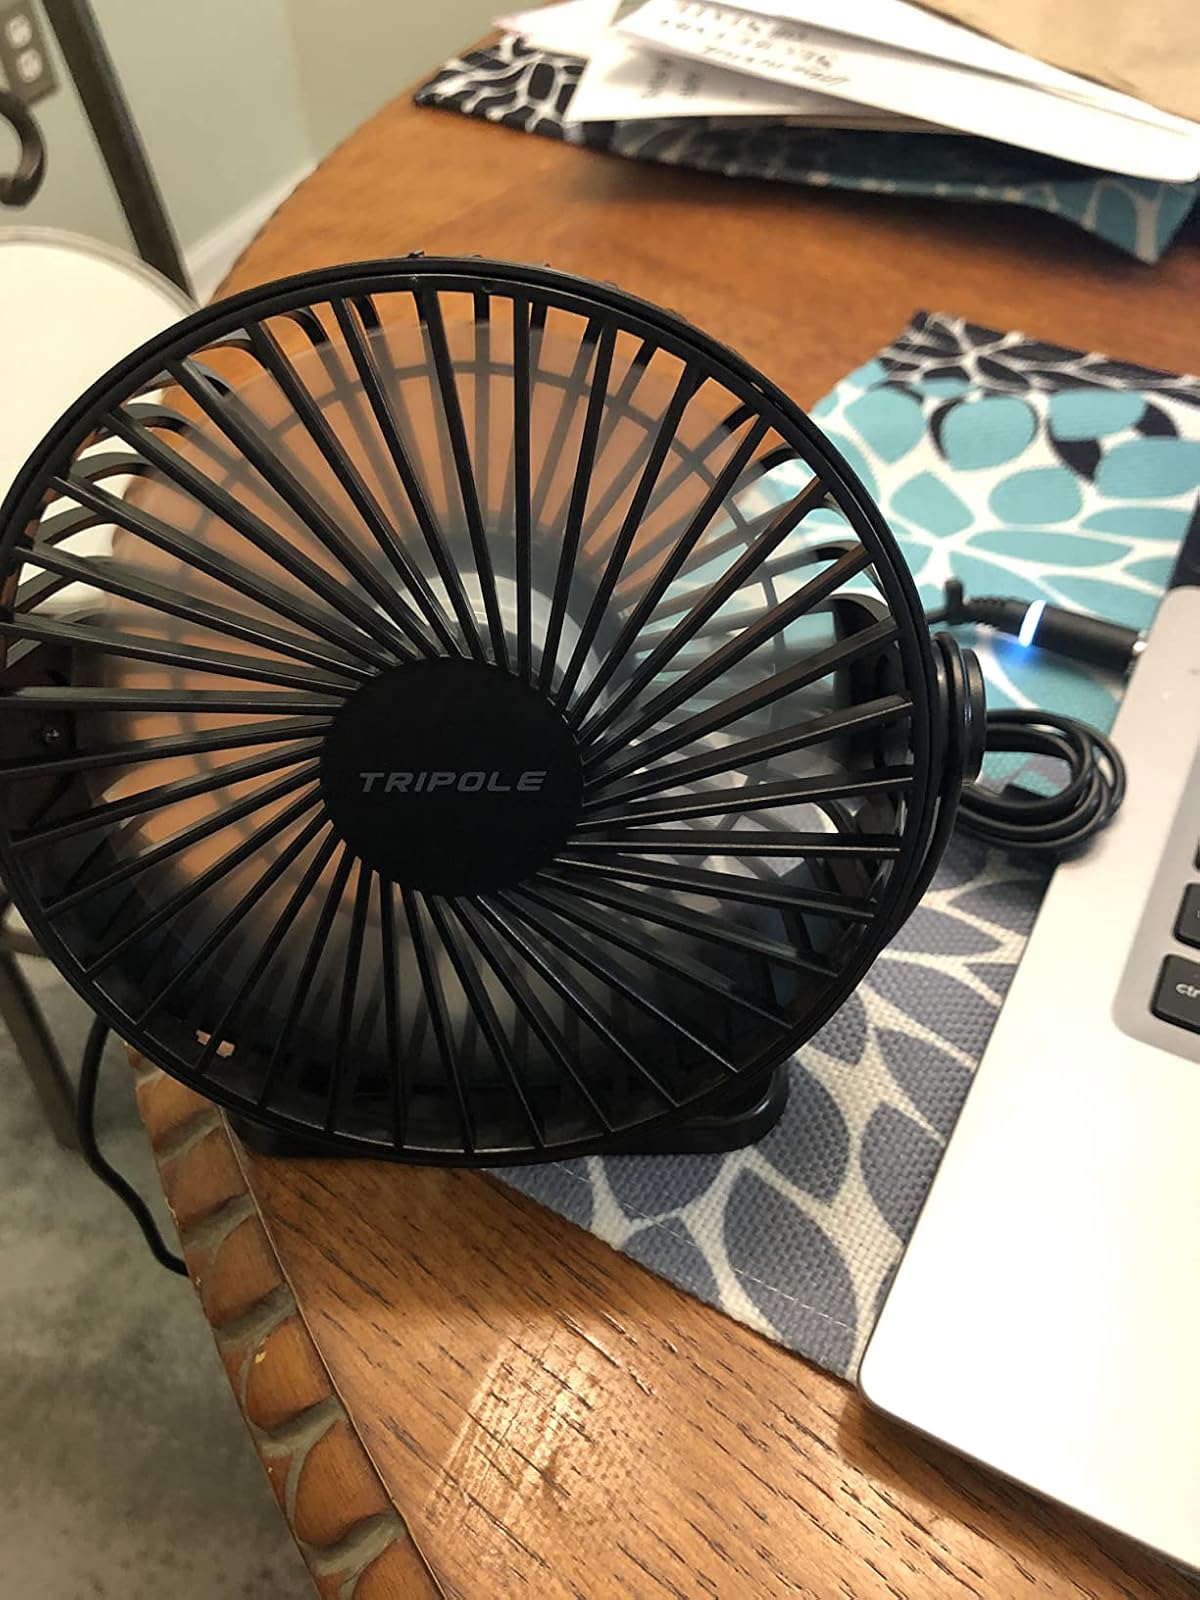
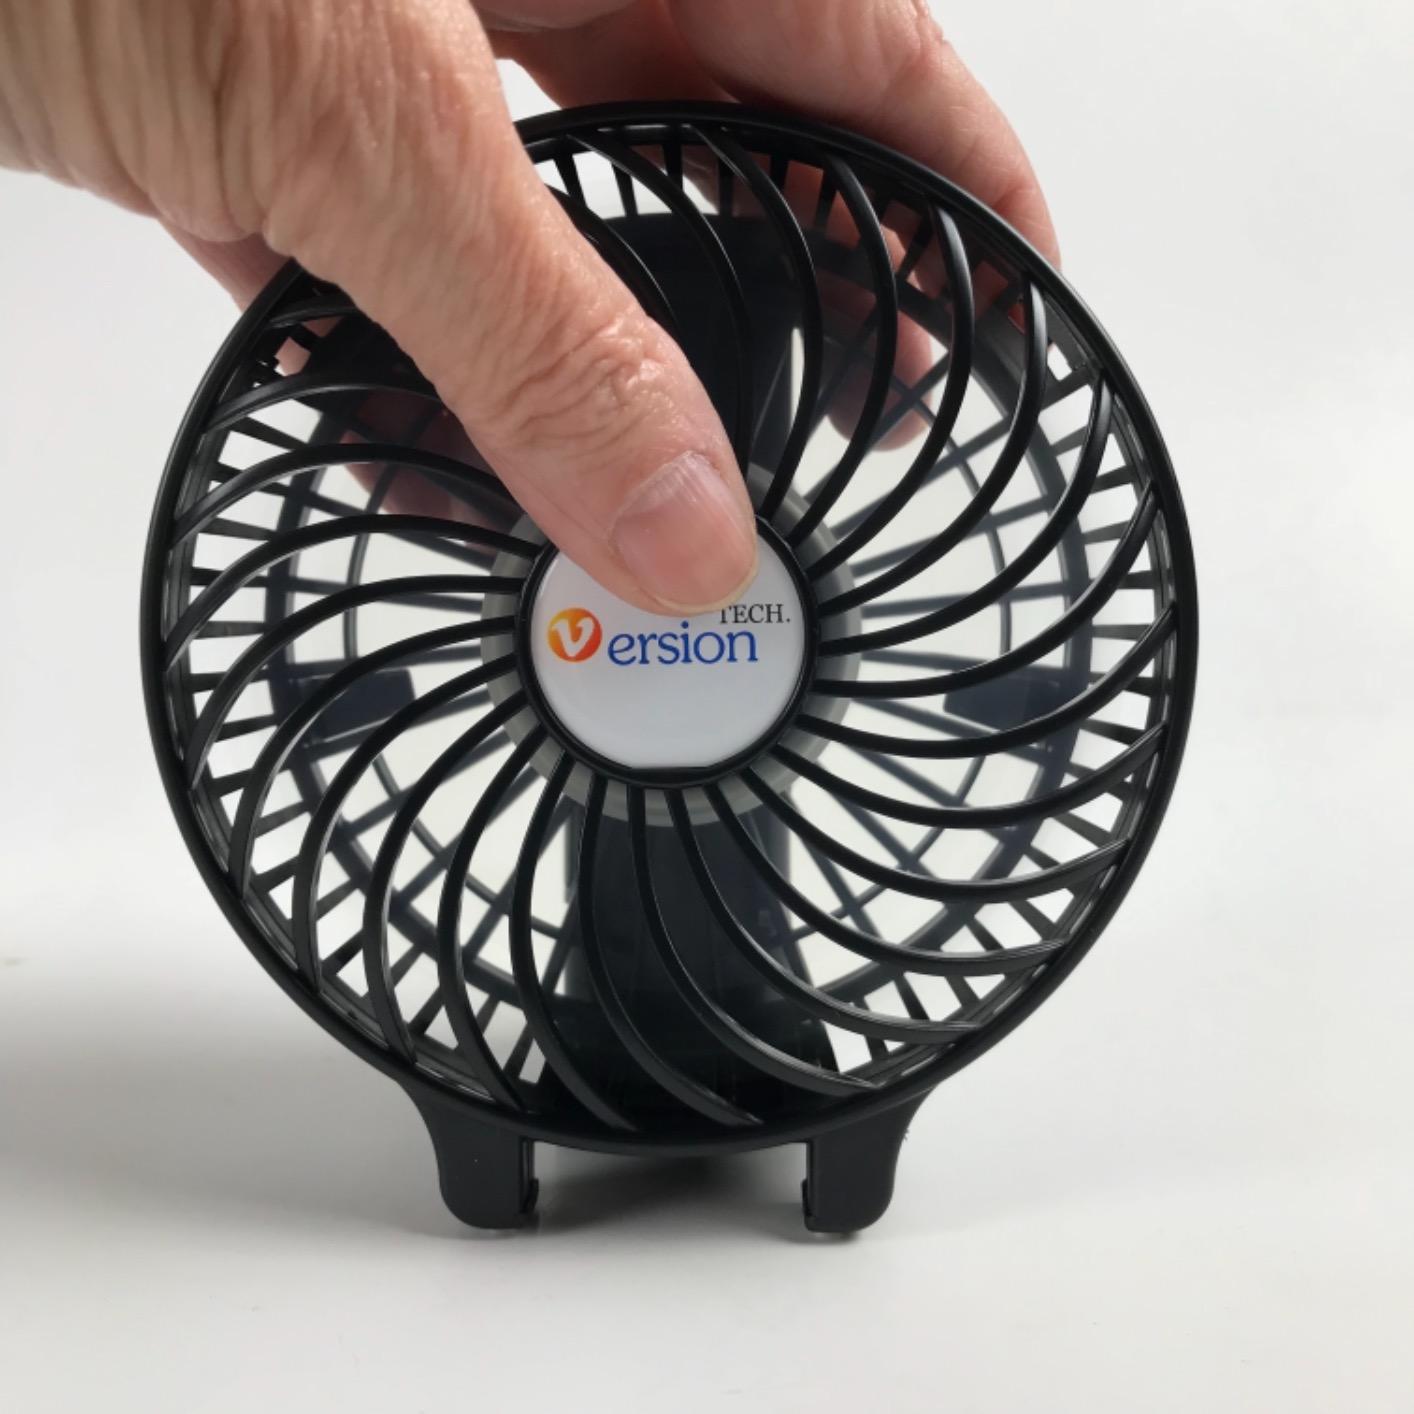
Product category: fan
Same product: no